Whipps Cross

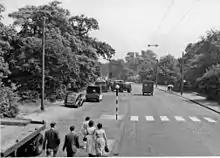
Whipps Cross in 1955

In 1905, a swimming pond was excavated by manual labour as part of an unemployment relief scheme. It was located to the north of the Hollow Pond, close to the junction of Lea Bridge Road and Snaresbrook Road. It was locally known as "the Batho", but it became notorious for being muddy and unhygienic.